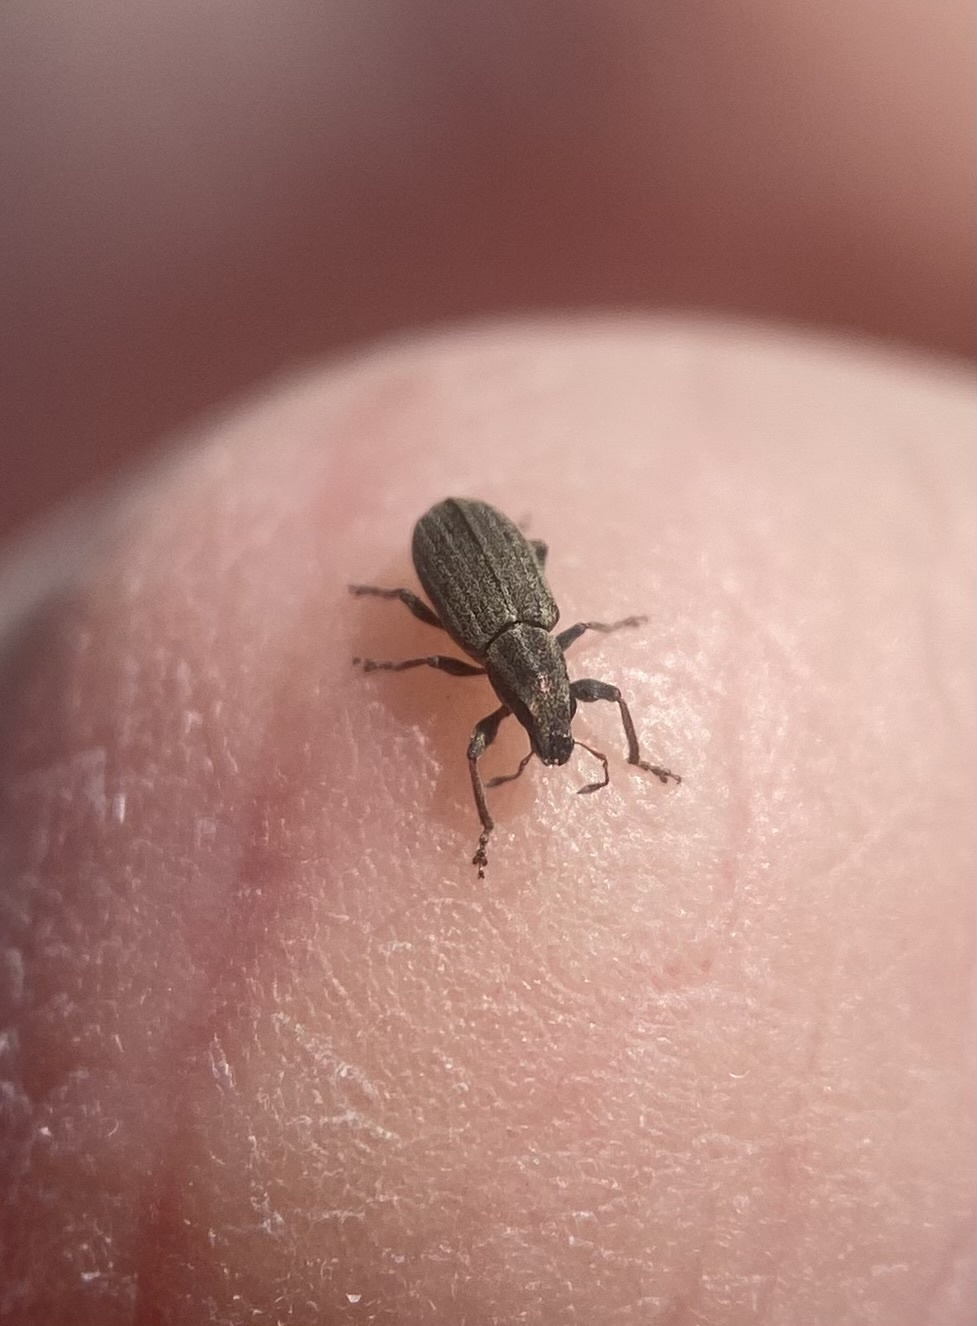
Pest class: pea_leaf_weevil